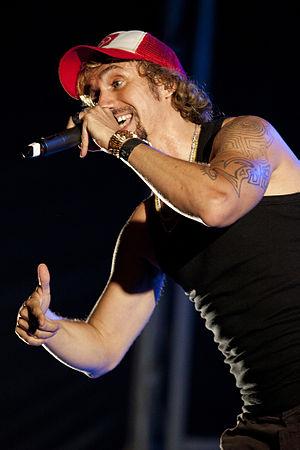
Macaco est un groupe de rock espagnol, originaire de Barcelone, en Catalogne. Il est formé en 1997 par Daniel « El Mono loco » Carbonell, seul membre constant du groupe.